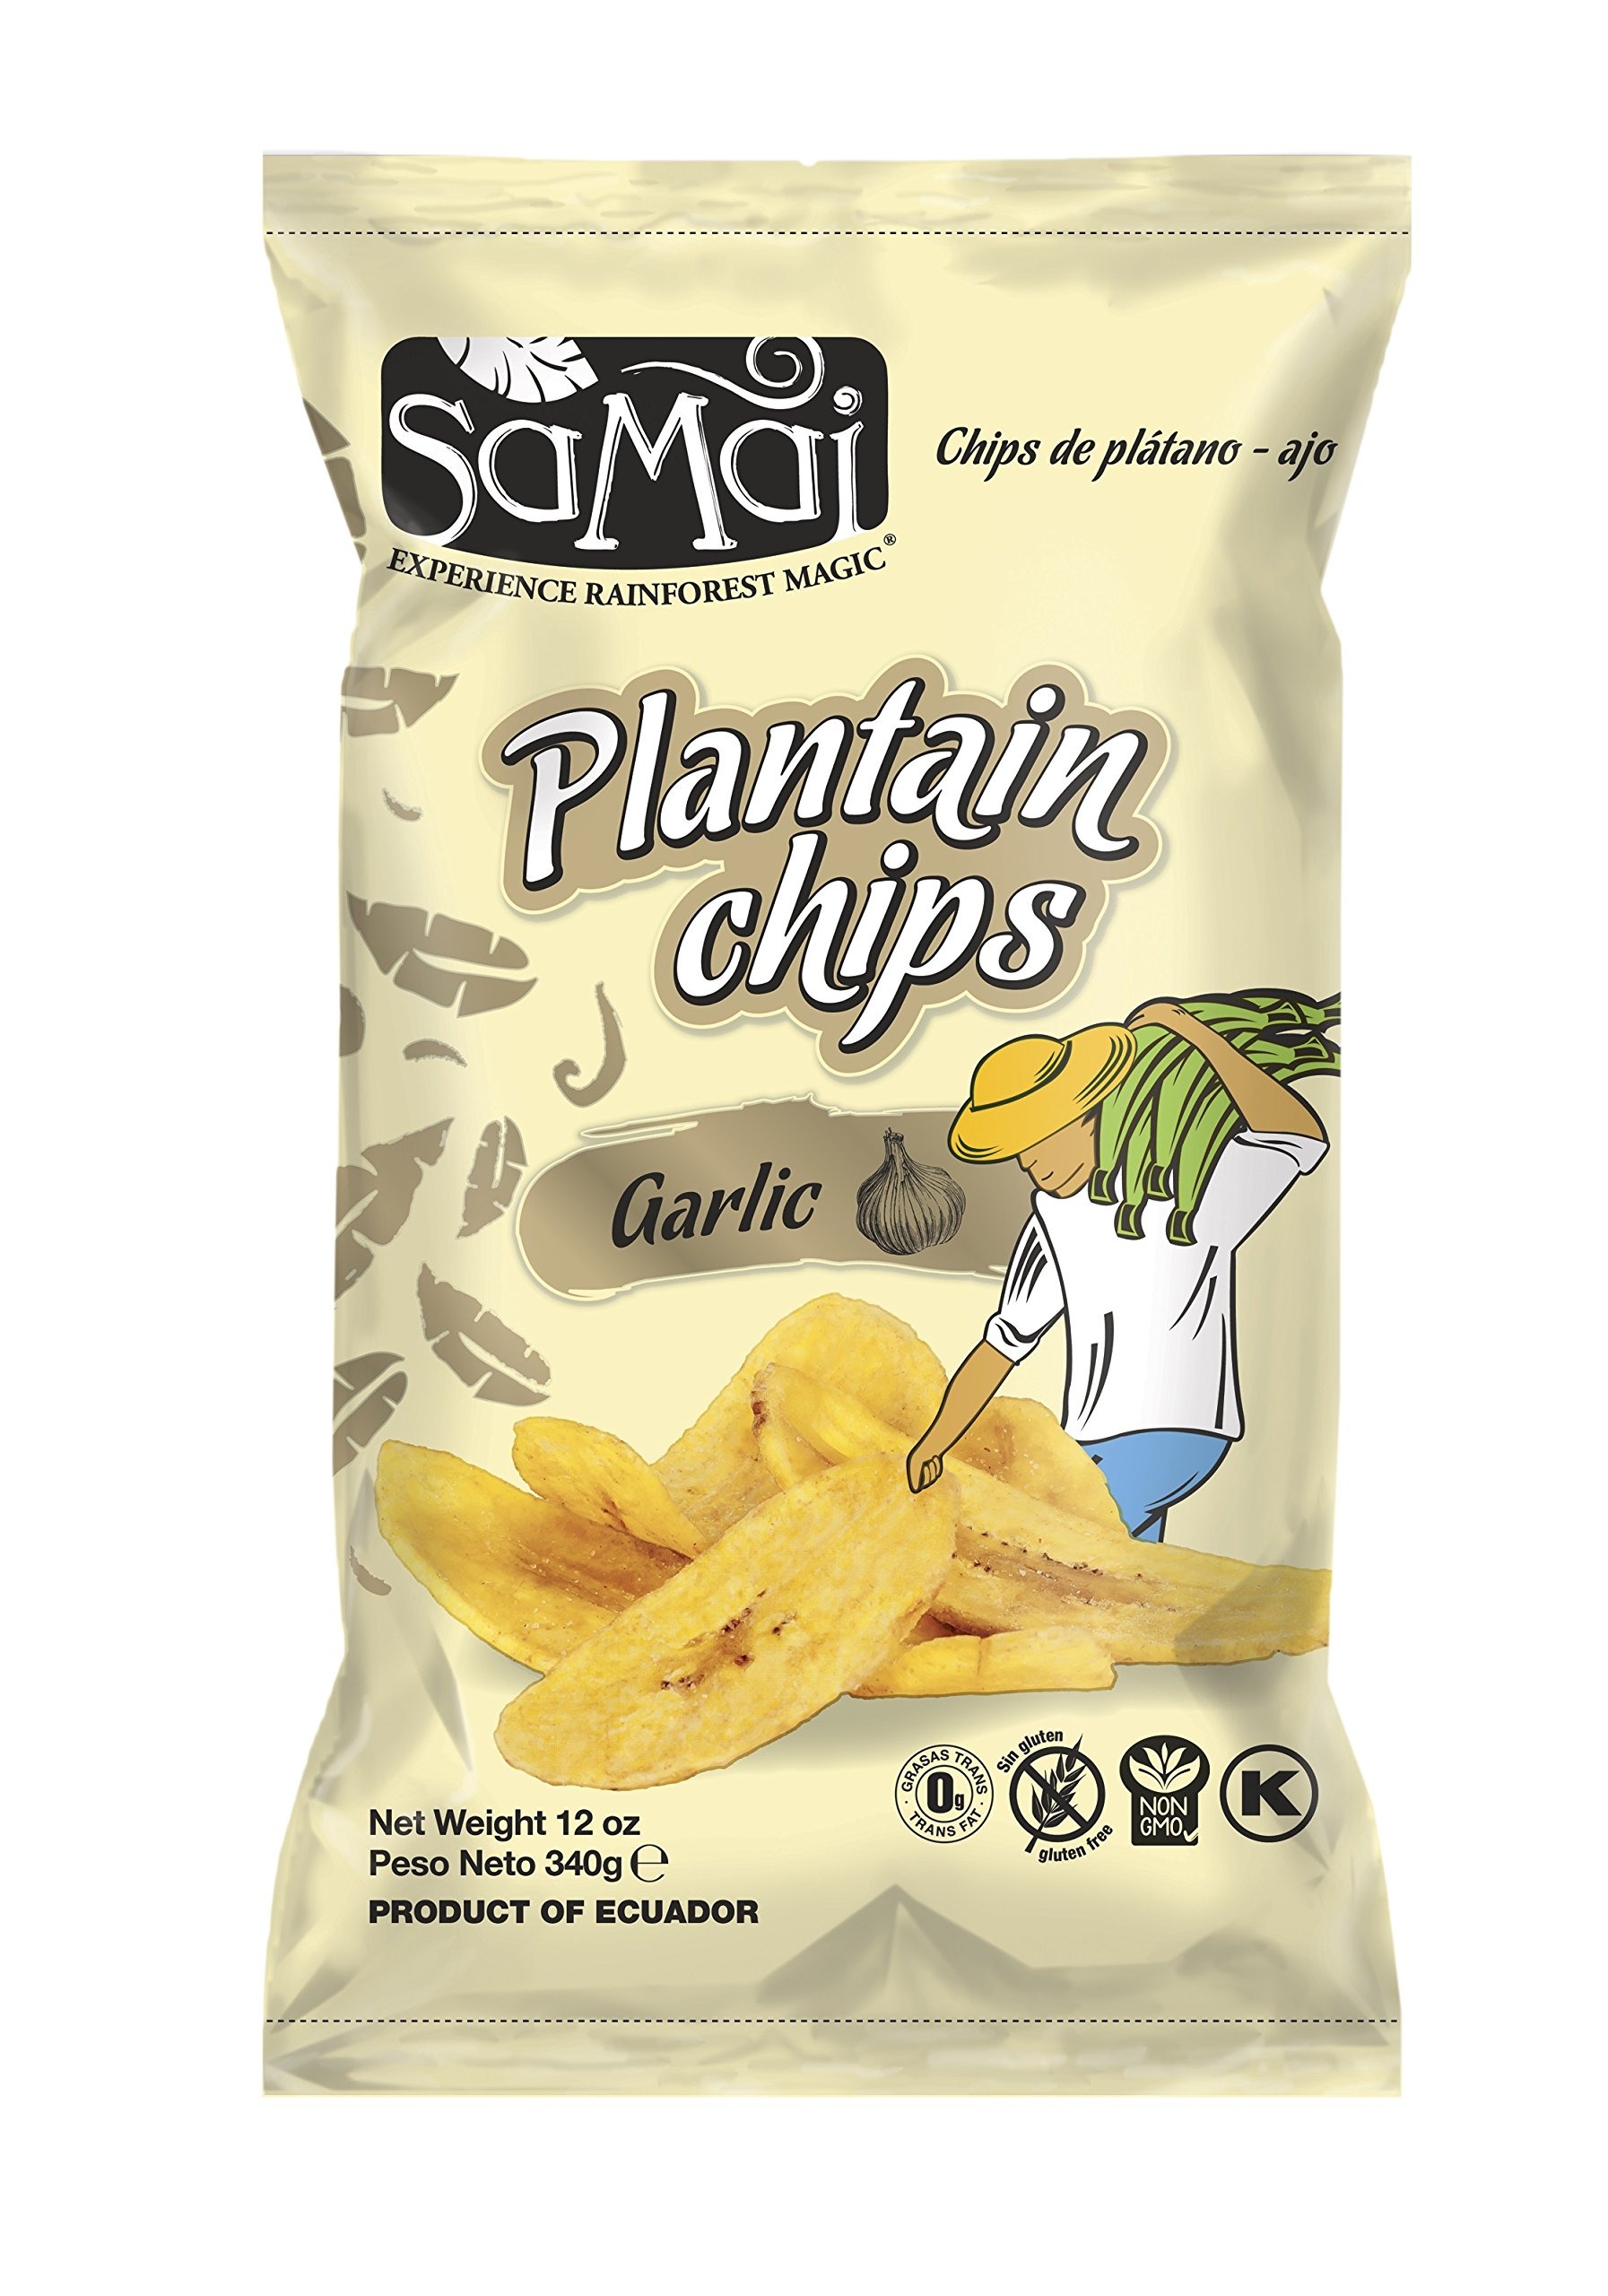
Item Name: SAMAI Plantain Chips Pacific Sea Salt 15 oz (Pack of 6)
Bullet Point 1: SALTY & TASTY: Plantain crisped to perfection with a touch of Pacific sea salt make these chips a naturally great healthy alternative to greasy potato chips. Delicious flavor with a satisfying crunch that will keep you reaching back into the bag for more.
Bullet Point 2: 100% NATURAL We use delicious, non-gmo crops of Andean vegetables and roots. Our healthy, Paleo Diet friendly, gluten free snacks are guaranteed to satisfy your sweet tooth and cravings for crunch any day of the week (not just cheat day!)
Bullet Point 3: NATURALLY GOOD: Our chips & crisps are minimally processed & cooked in small batches so that you get a high quality bag of naturally good chips every time. Gluten-free, & paleo friendly; whether plantain or cassava, spicy chili garlic or simple sea salt.
Bullet Point 4: AT SAMAI we handpick the freshest fruits & vegetables grown locally on small farms. We then crisp them to a golden crunch using only pure non-hydrogenated vegetable oil in small batches. They are seasoned with sea salt & natural spices. Nothing else.
Bullet Point 5: SAMAI CHIPS ARE INCOMPARABLE: We stand behind our products; each & every bite of each & every chip. Compare our chips to Inka Chips, Maduritos Dulcecitos, Trader Joes, Artisan Tropic, Platayuc, Jackson's Honest Chips, Lulu, Mariquitas, Seven Monkeys & see.
Value: 90.0
Unit: oz

Price: 9.01